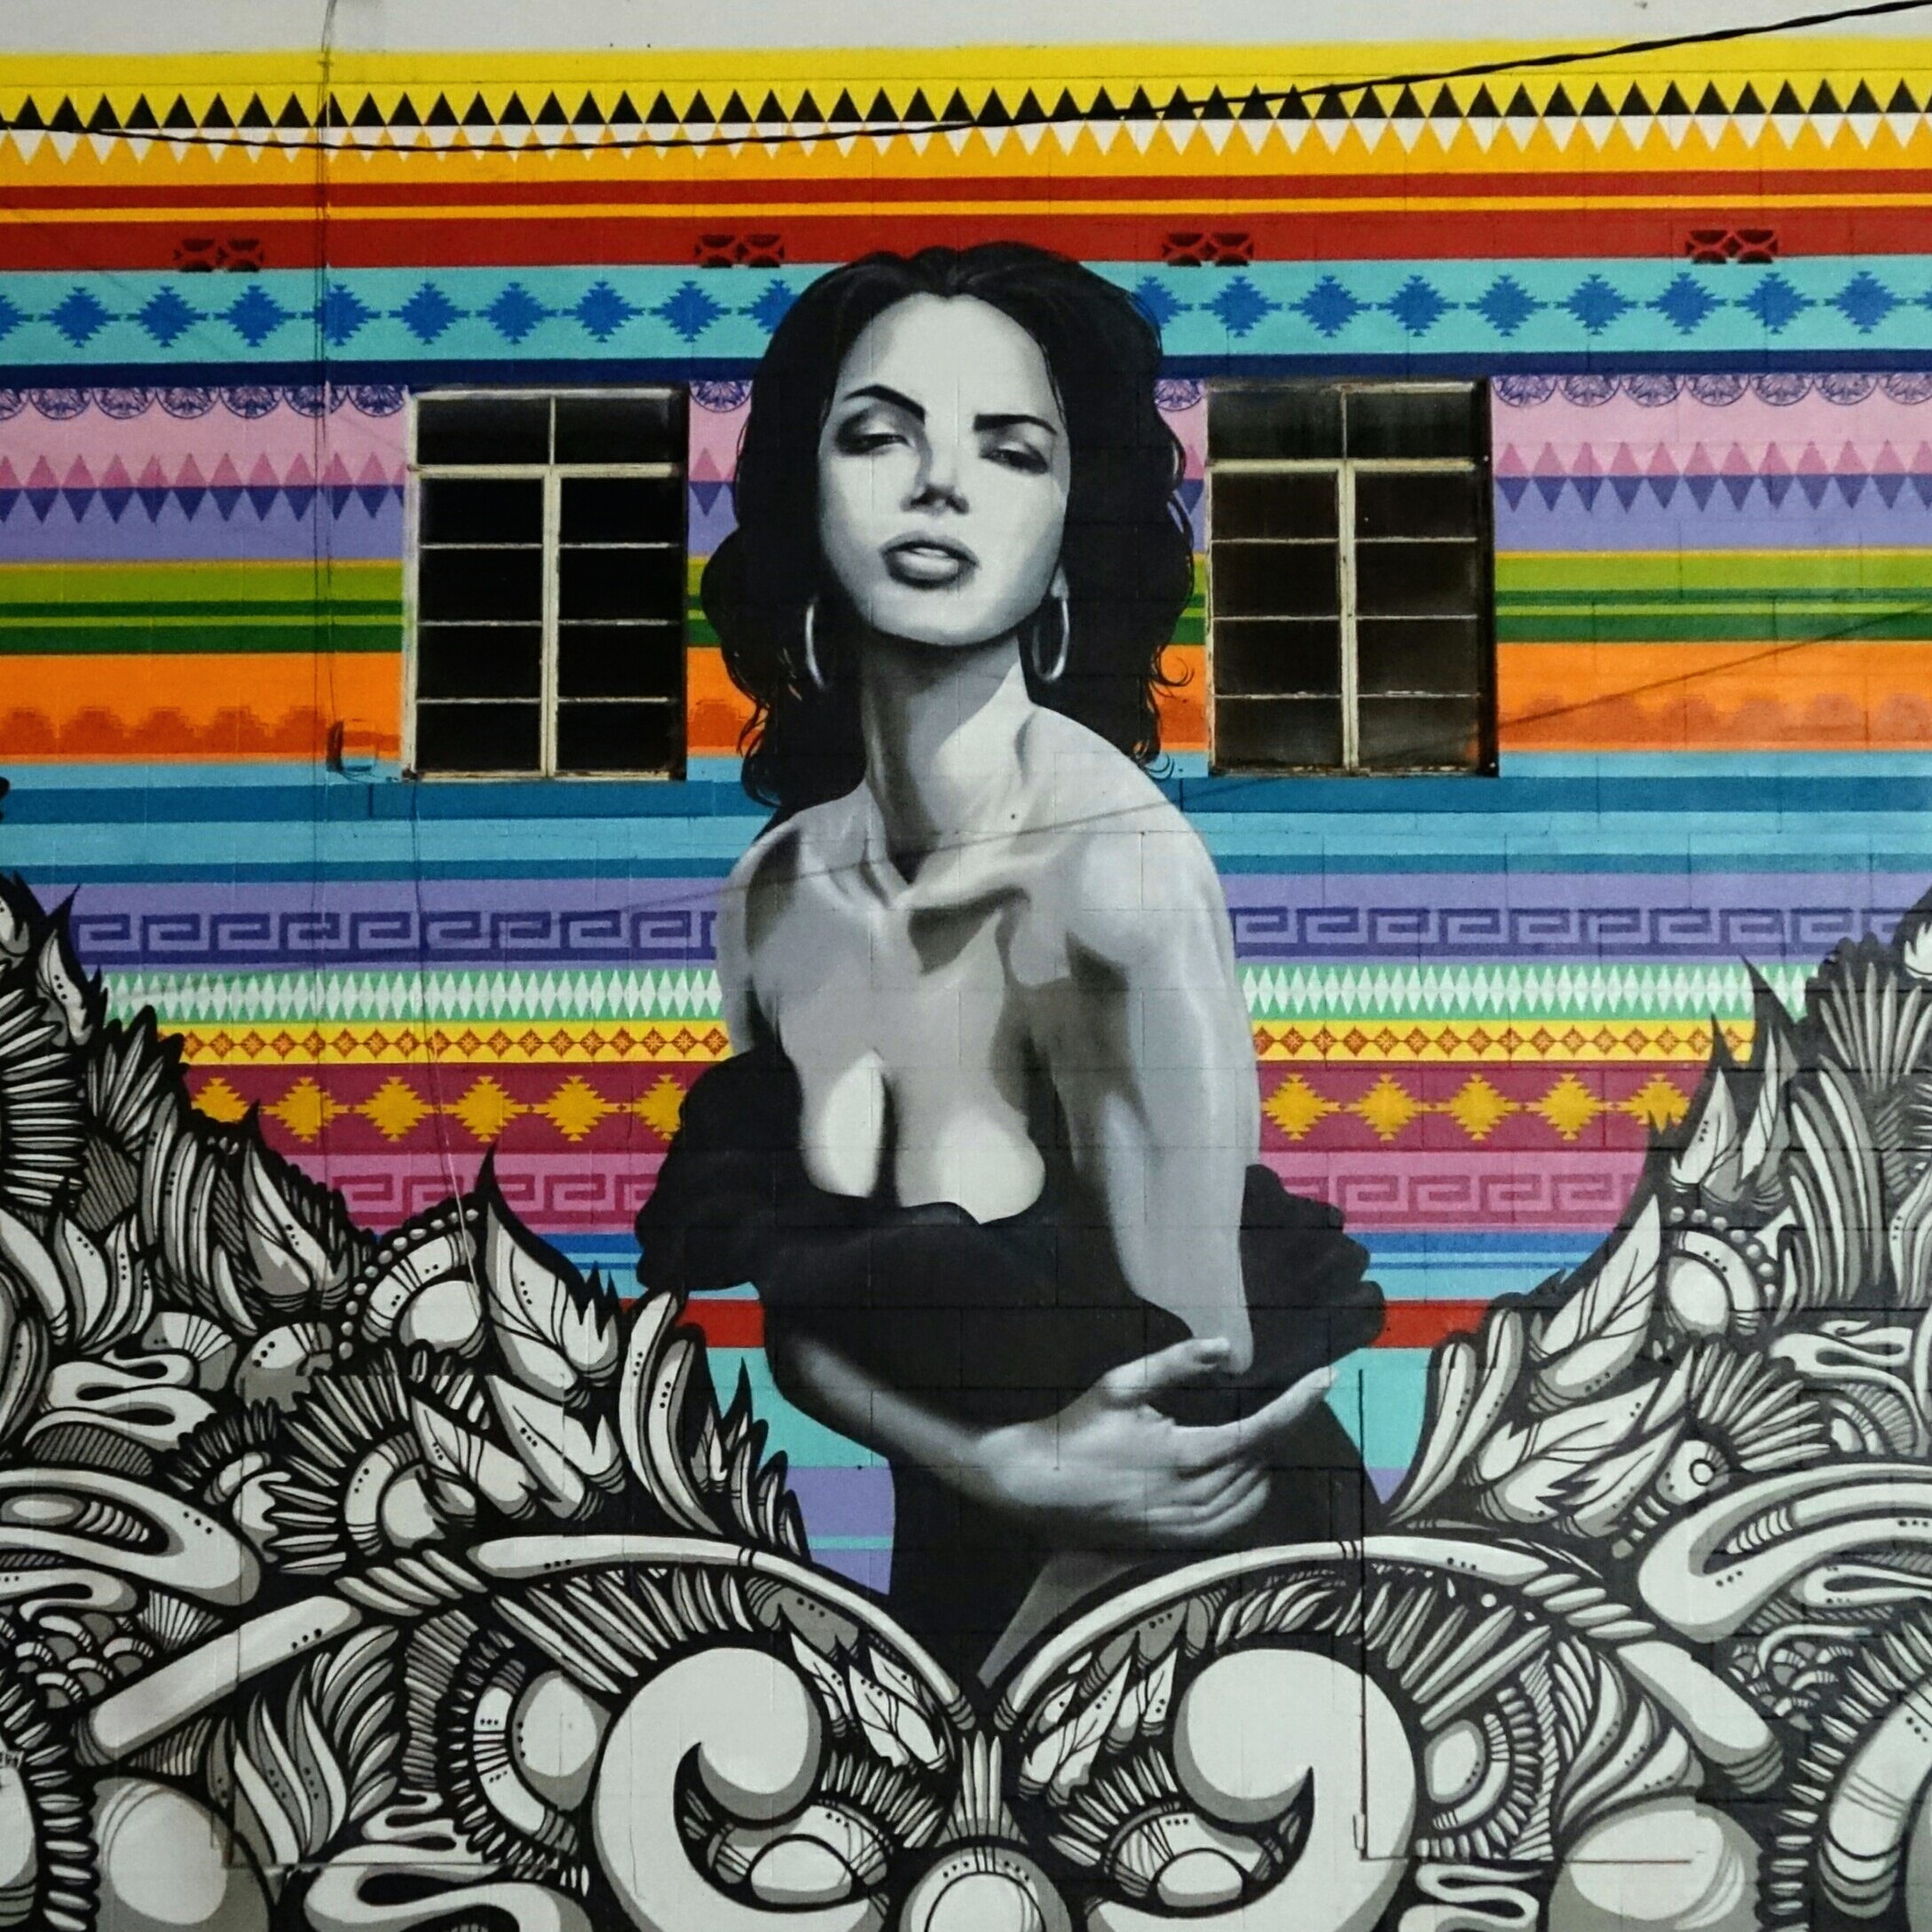
silhouette, person, people, girl, woman, wall, brush, female, color, paint, lady, graffiti, paintbrush, painting, street art, art, drawing, creativity, illustration, women, mural, texas, modern art, grafiti, san antonio